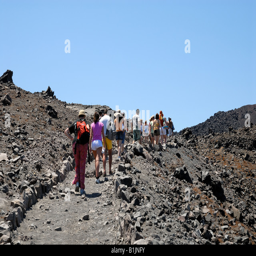
tourists hiking on the volcanic island